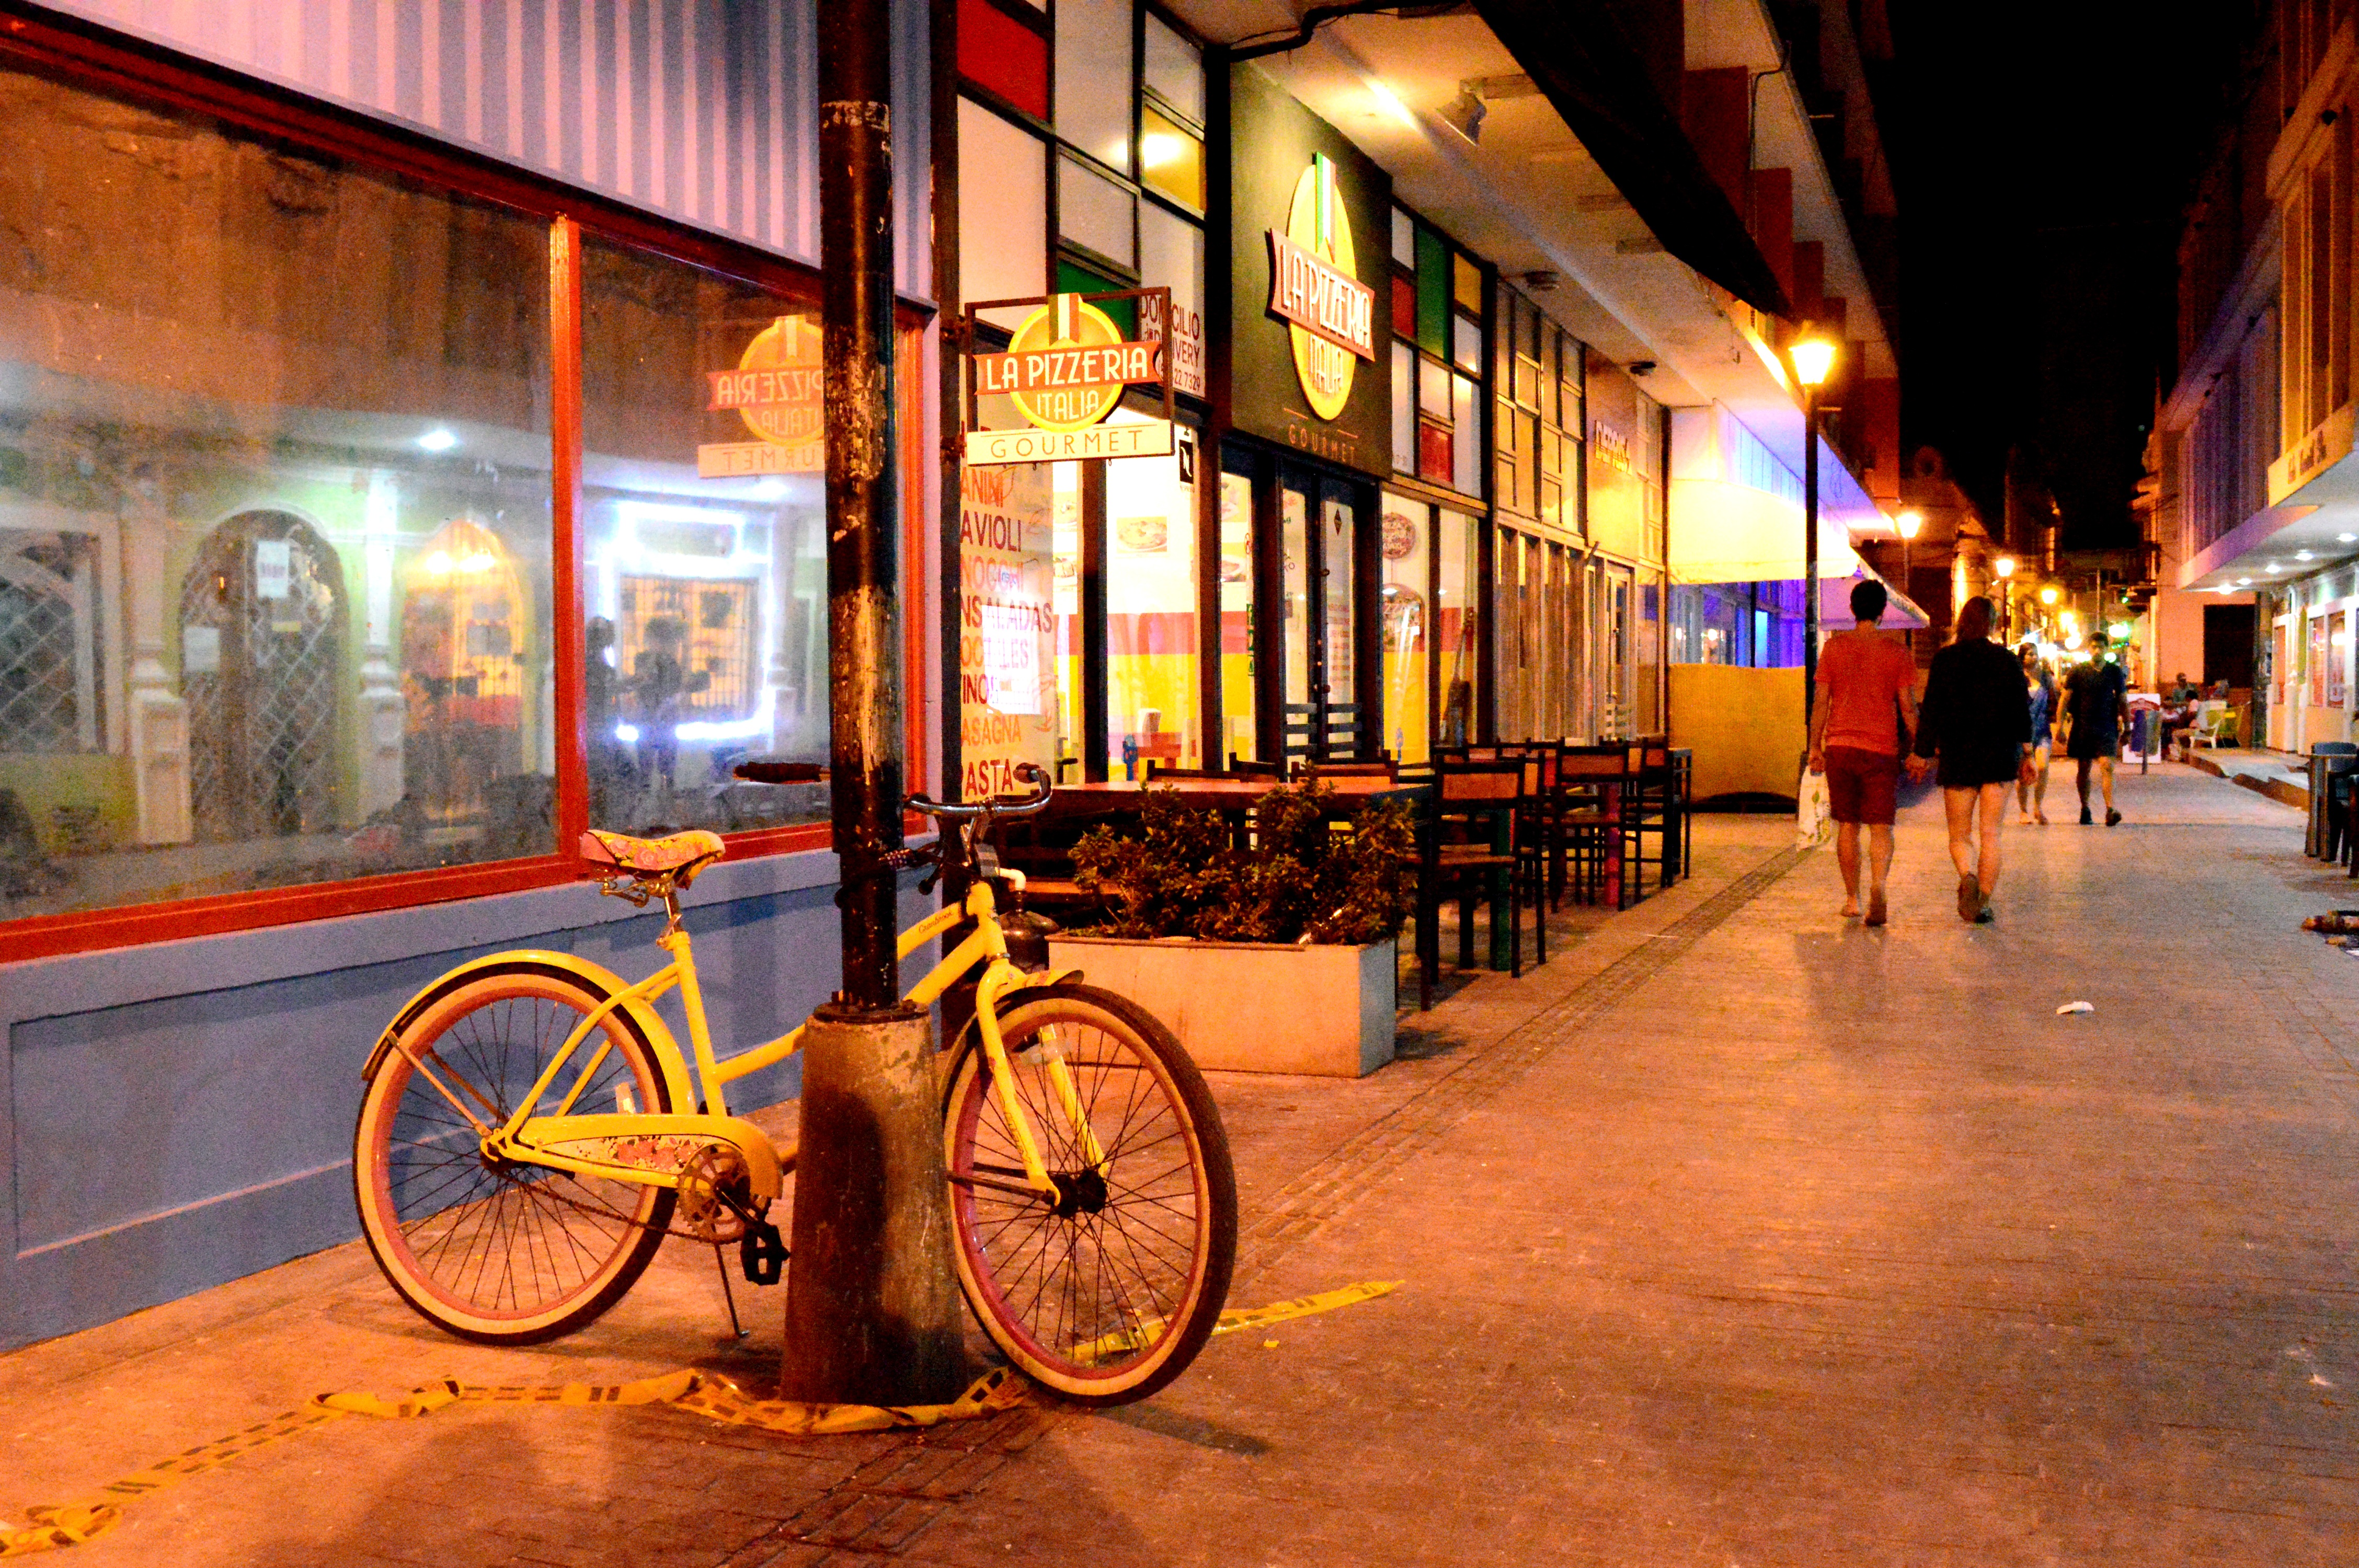
path, architecture, road, street, night, town, restaurant, bicycle, city, urban, rustic, evening, vehicle, color, infrastructure, historical, cities, urban area, human settlement